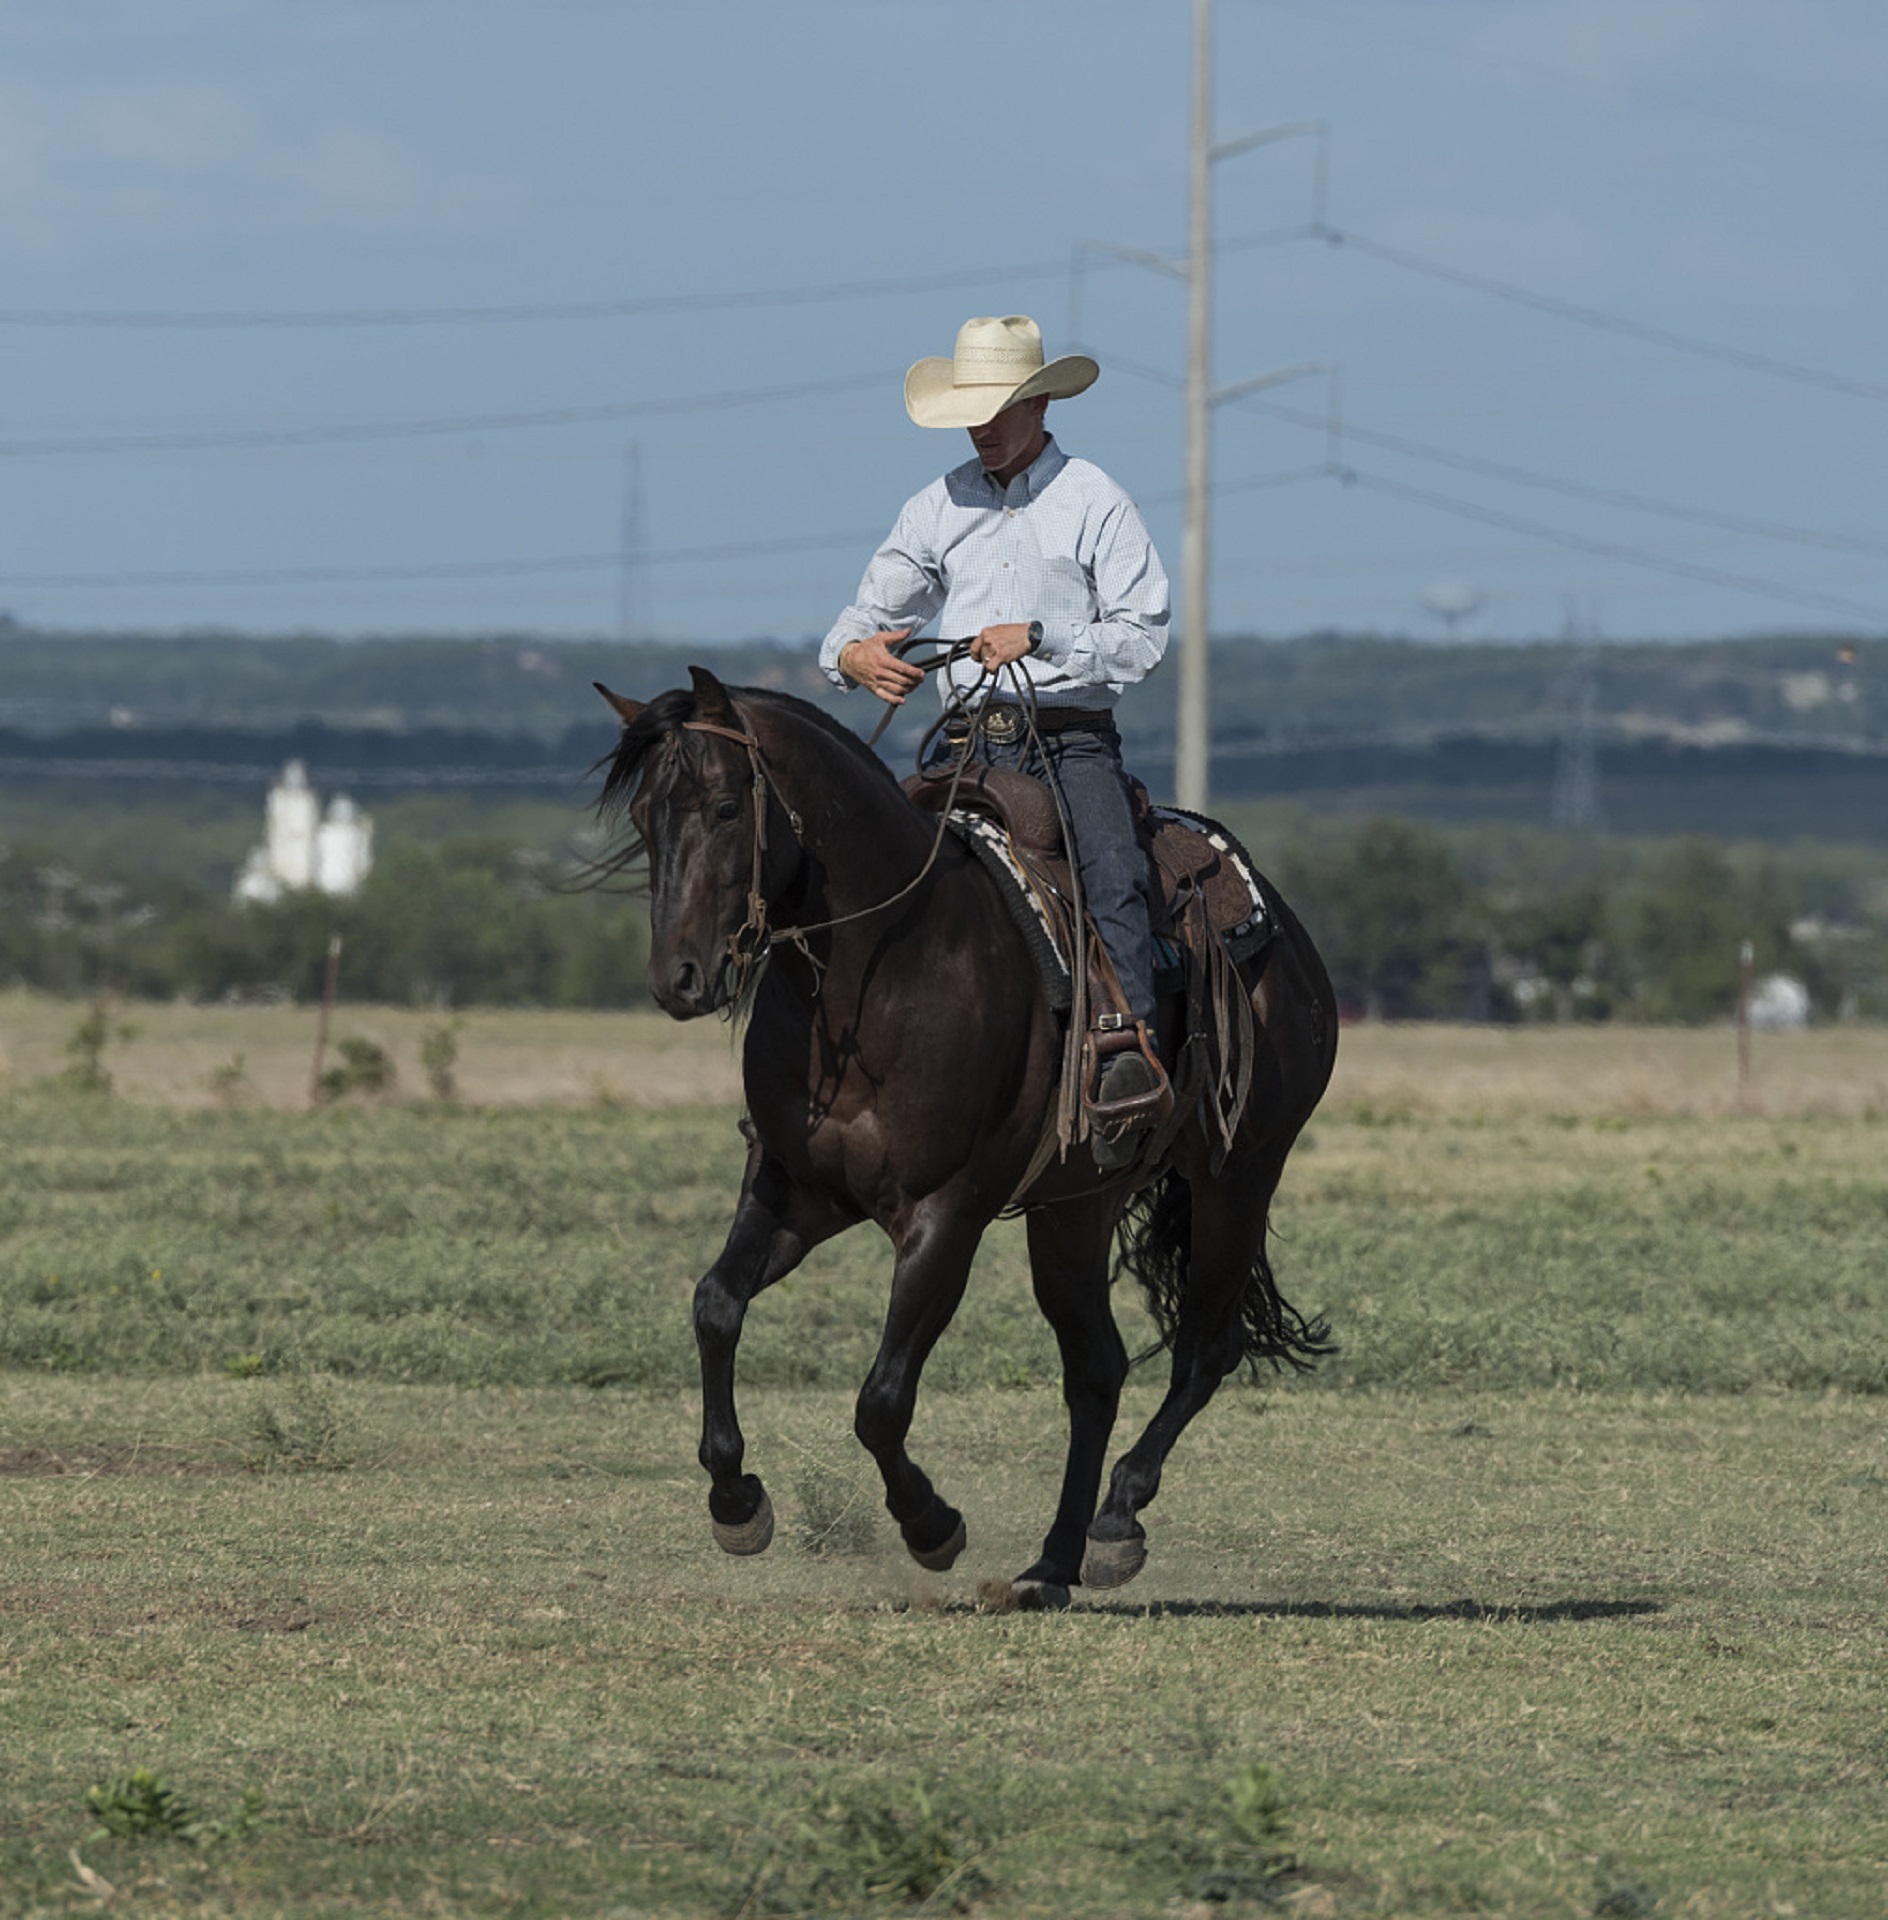
rope, animal, country, ranch, horse, usa, stallion, hat, trainer, equestrian, outdoors, american, sports, stock, cowboy, mare, jockey, western, texas, venus, rancher, western riding, lasso, equestrianism, pack animal, quarter horse, eventing, barrel racing, trail riding, horse like mammal, mustang horse, animal sports, english riding, equestrian sport, reining, endurance riding